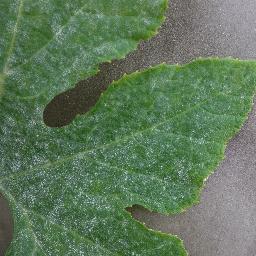
Label: Squash___Powdery_mildew